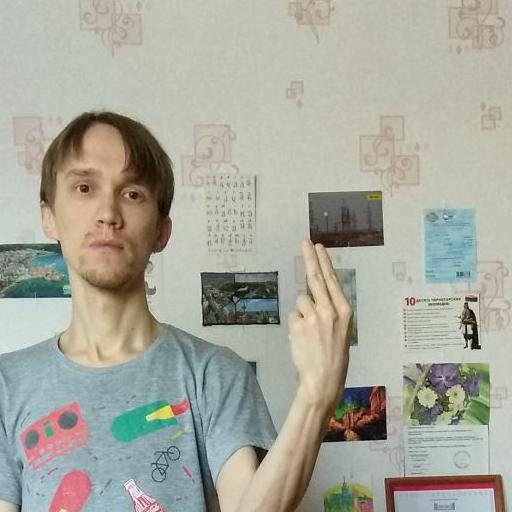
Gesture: two_up_inverted